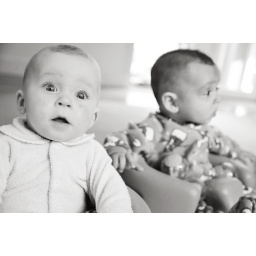
it might have been the new bath seat that put her over the edge.